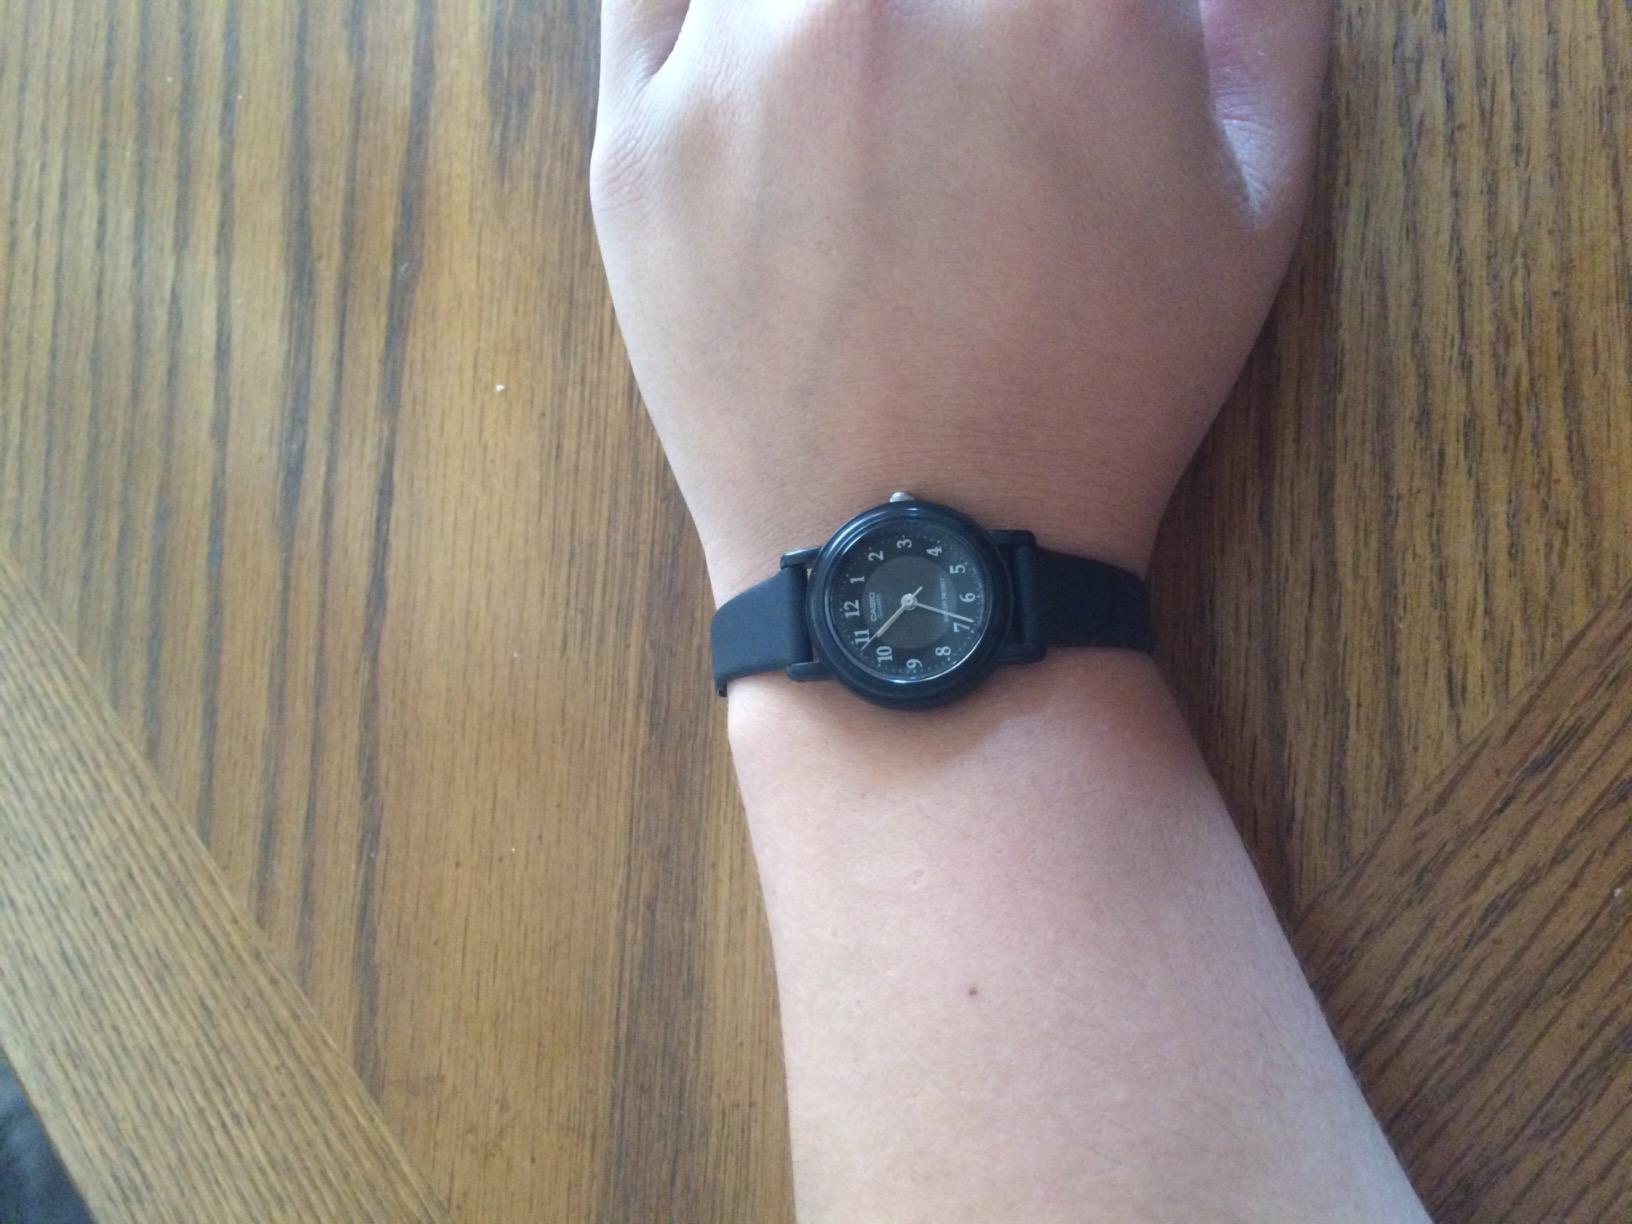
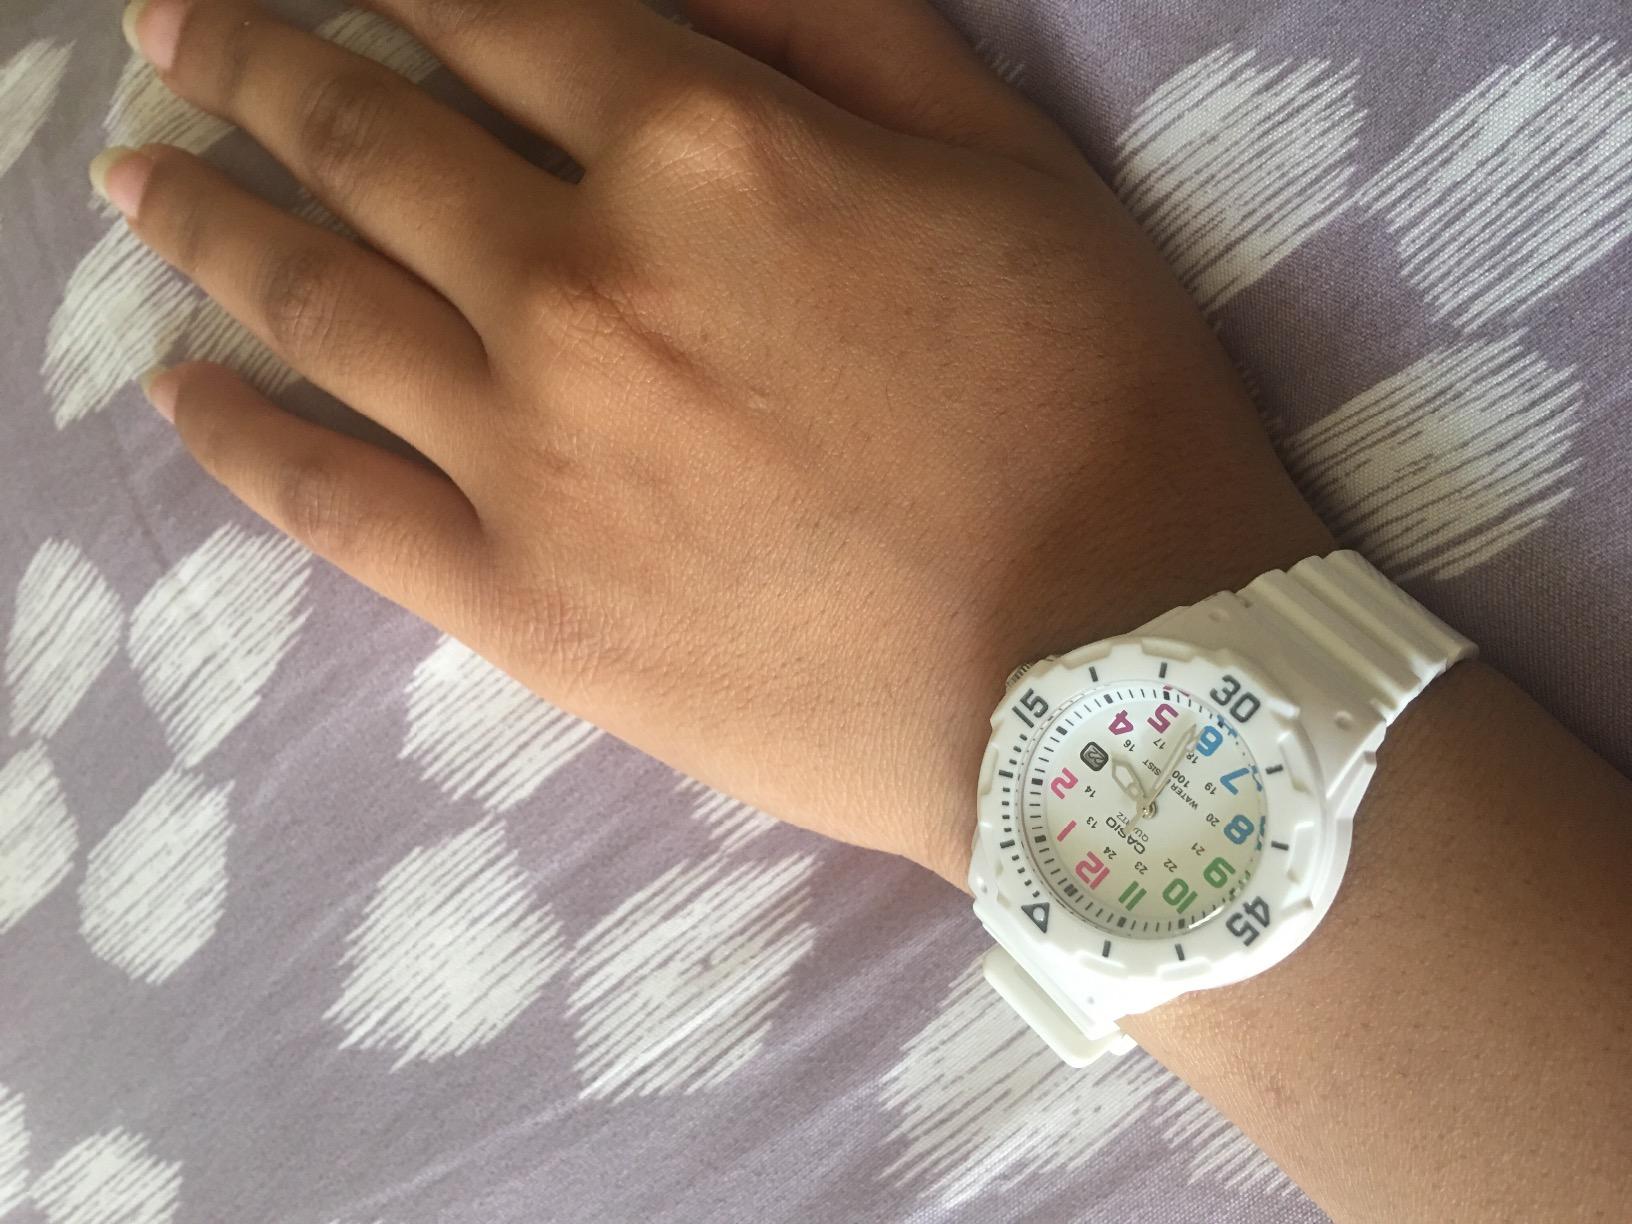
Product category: accessories_watch
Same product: no